British Touring Car Championship

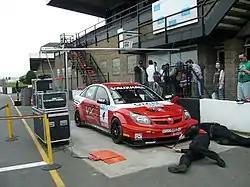
VXRacing Vectra being checked by the scrutineers

In order to reduce the costs to compete in the championship, the organisers introduced new regulations for the 2001 season. The BTC Touring regulations cut costs dramatically but both manufacturer and spectator interest was low. The Super 2000 rules were adopted for the 2007 season. The 2000s saw cheaper cars than the later Supertouring era, with fewer factory teams and fewer international drivers.